Solar power in the European Union

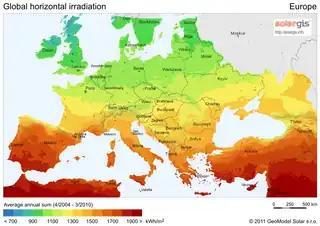
Solar potential in Europe.

Solar power consists of photovoltaics (PV) and solar thermal energy in the European Union (EU).